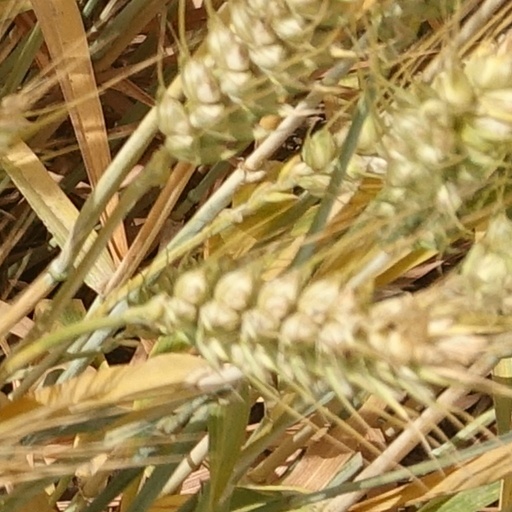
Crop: wheat